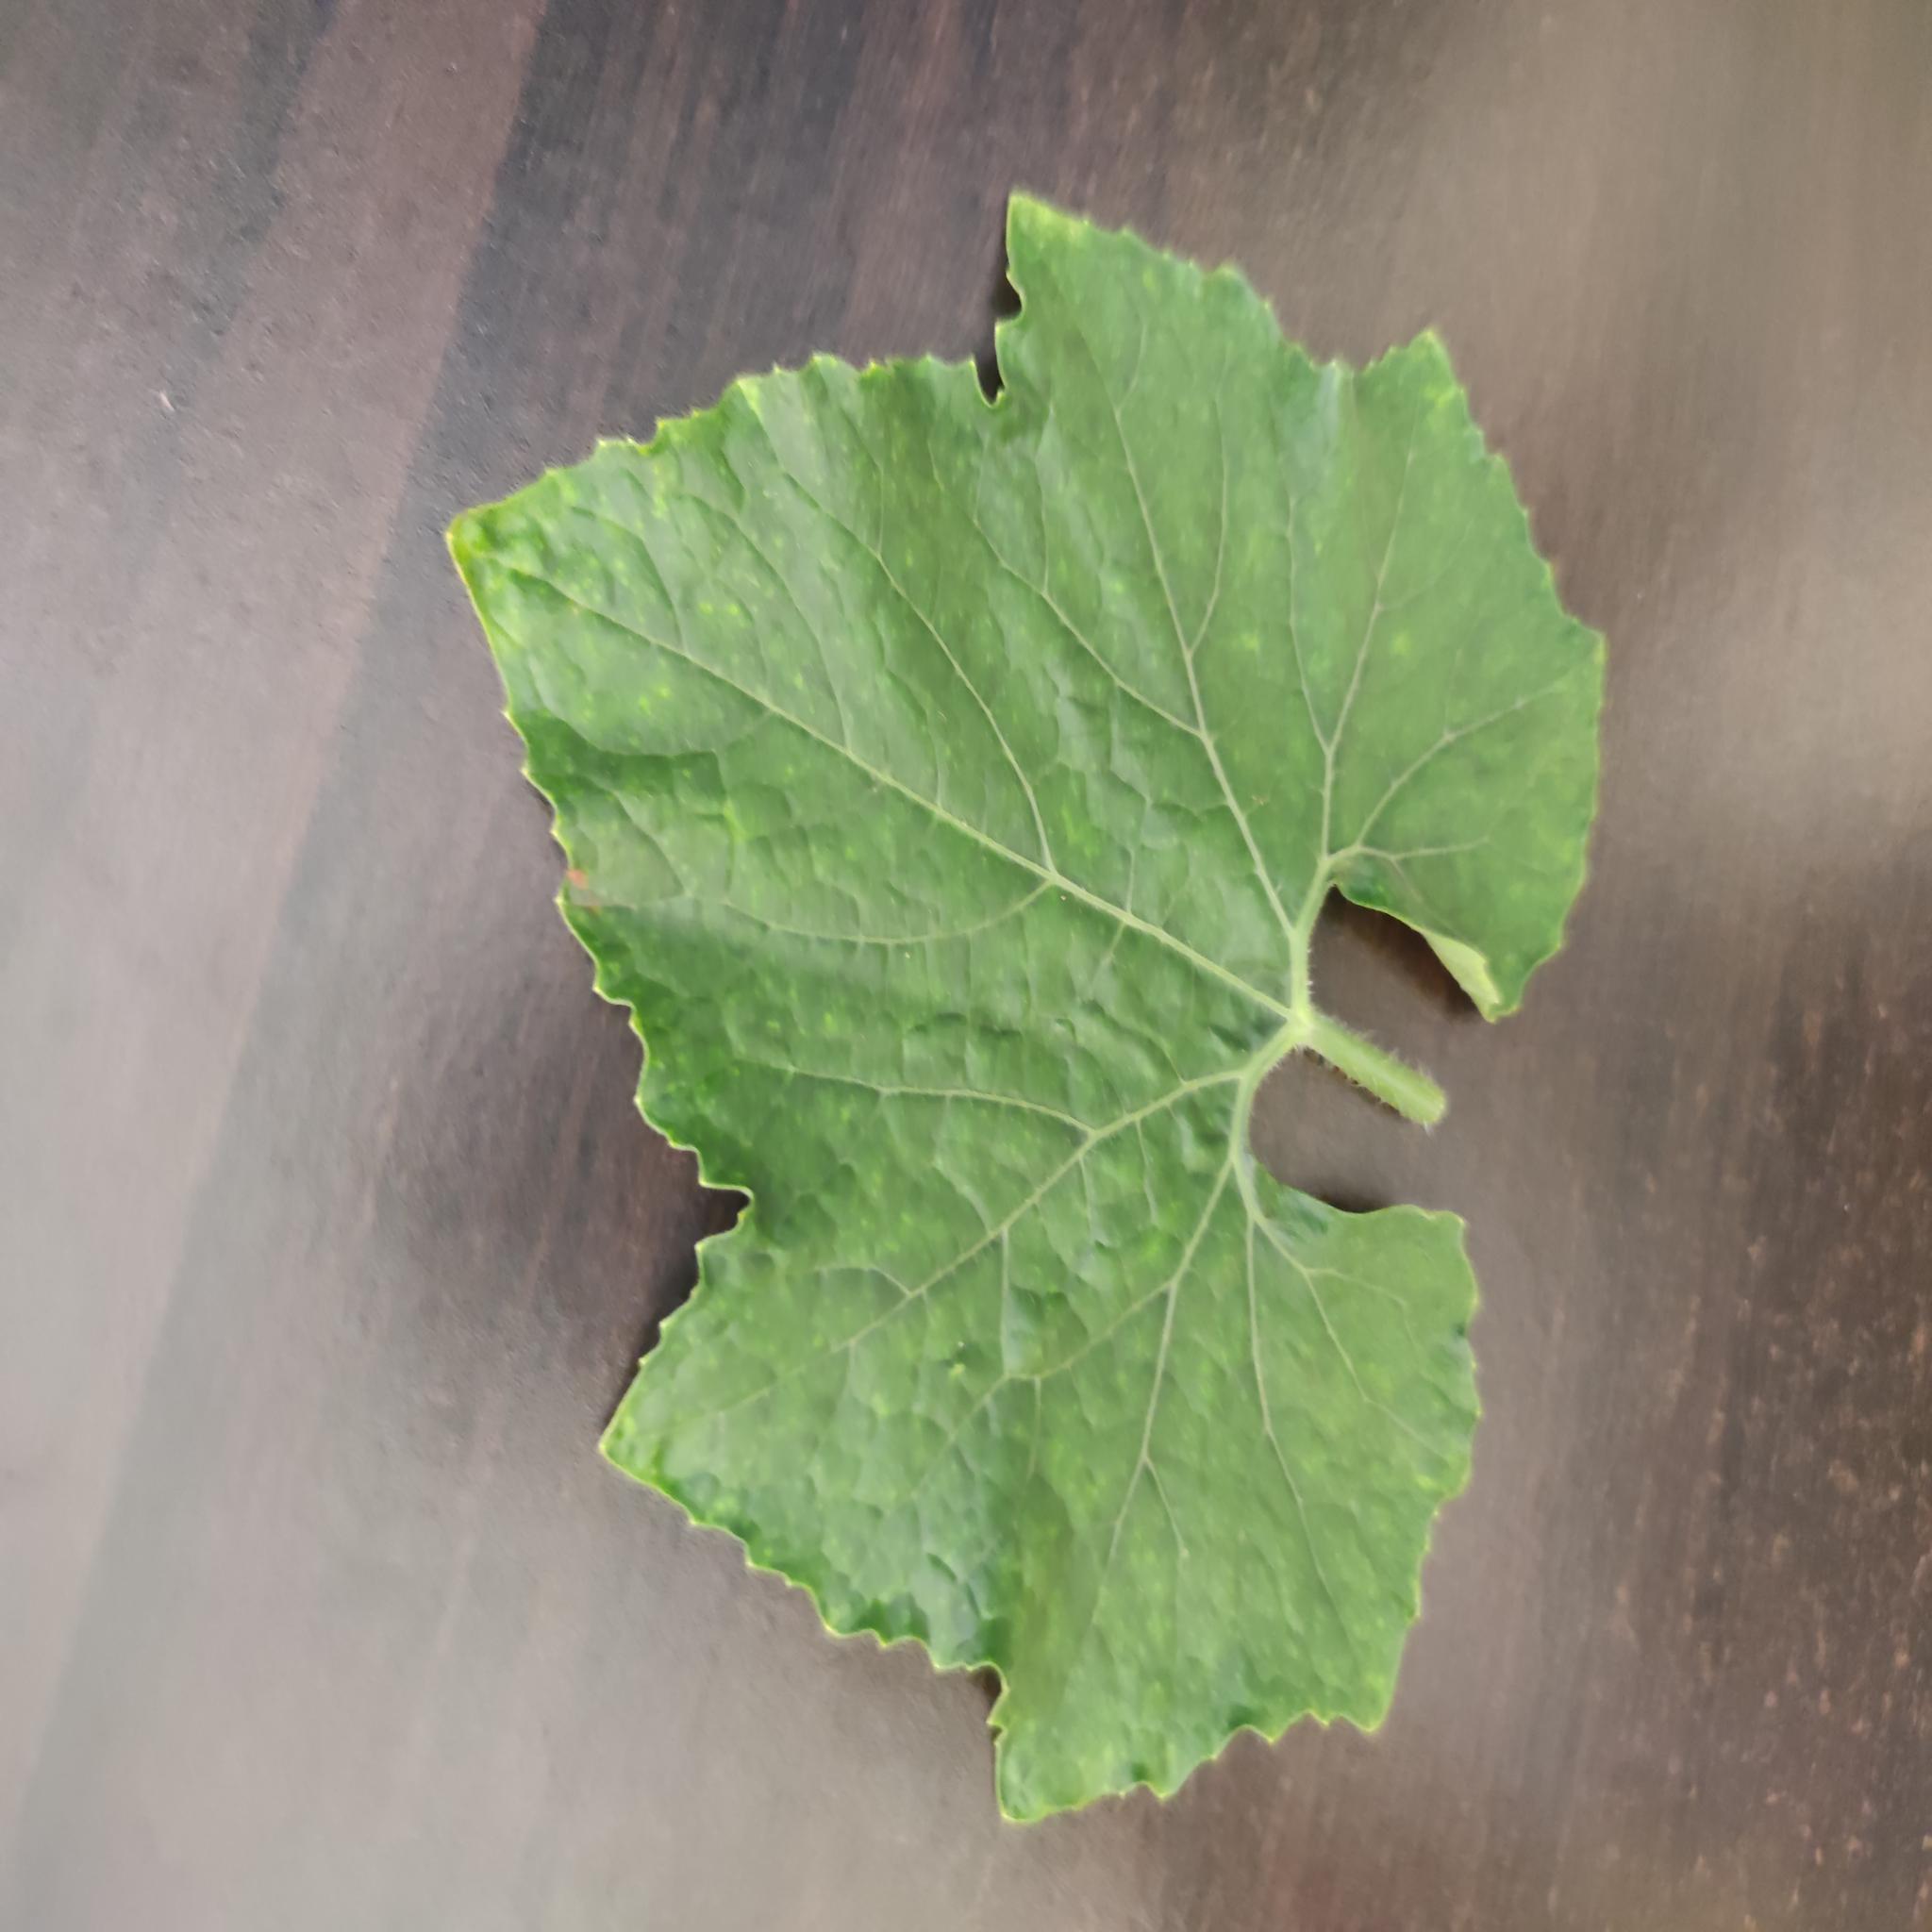
Label: Healthy